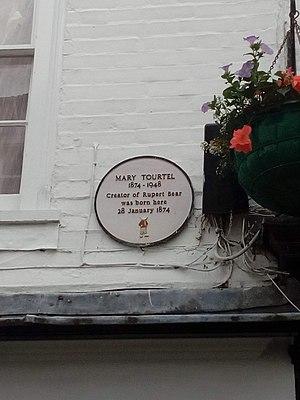
Mary Tourtel était une auteure anglaise de littérature jeunesse, créatrice de la série de bande dessinée Rupert.